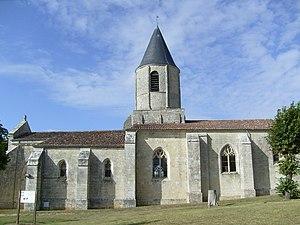
Eglise de Saint-Symphorien
Les églises de la Charente-Maritime présentent une grande diversité, d'une commune à une autre, et se distinguent par des styles et des périodes de construction différentes. De nombreux édifices témoignent cependant de l'épanouissement, aux XIᵉ et XIIᵉ siècles d'une forme d'art roman spécifique, appelée art roman saintongeais, caractérisée par une simplicité des formes et un décor sculpté, souvent très riche.
Cet article recense une partie des monuments historiques de la Charente-Maritime, en France.
La Gripperie-Saint-Symphorien est une commune du Sud-Ouest de la France, située dans le département de la Charente-Maritime.